History of Palestine

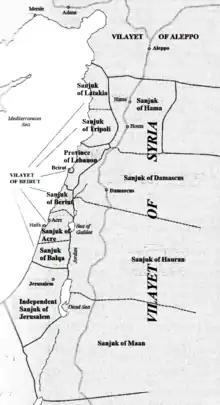
"Independent" Vilayet of Jerusalem shown within Ottoman administrative divisions in the Eastern Mediterranean coast after the reorganisation of 1887–88

In 1187, Palestine, including Jerusalem, was captured by the Egyptian-based Ayyubid dynasty. However, the Ayyubids failed to take Tyre and the crusader states in the north. This allowed the crusaders to launch another crusade that by 1192 had occupied most of the Palestinian coast down to Jaffa, but, crucially, it failed to retake Jerusalem. Negotiations between the Latins and the Ayyubids resulted in a treaty, securing unfettered access to the Church of the Holy Sepulchre in Jerusalem for Christian pilgrims, but the holy city would remain in Ayyubid hands and the True Cross would not be returned.